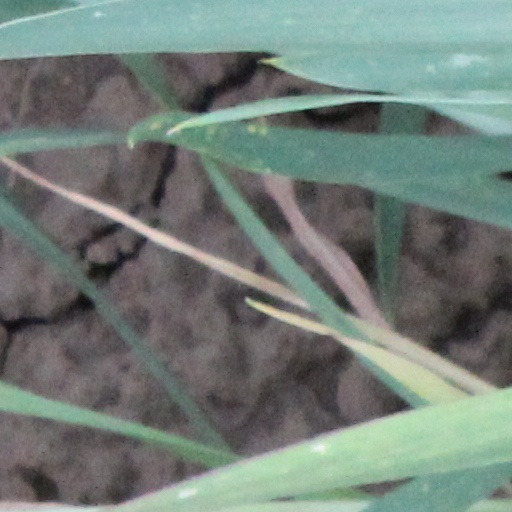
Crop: wheat